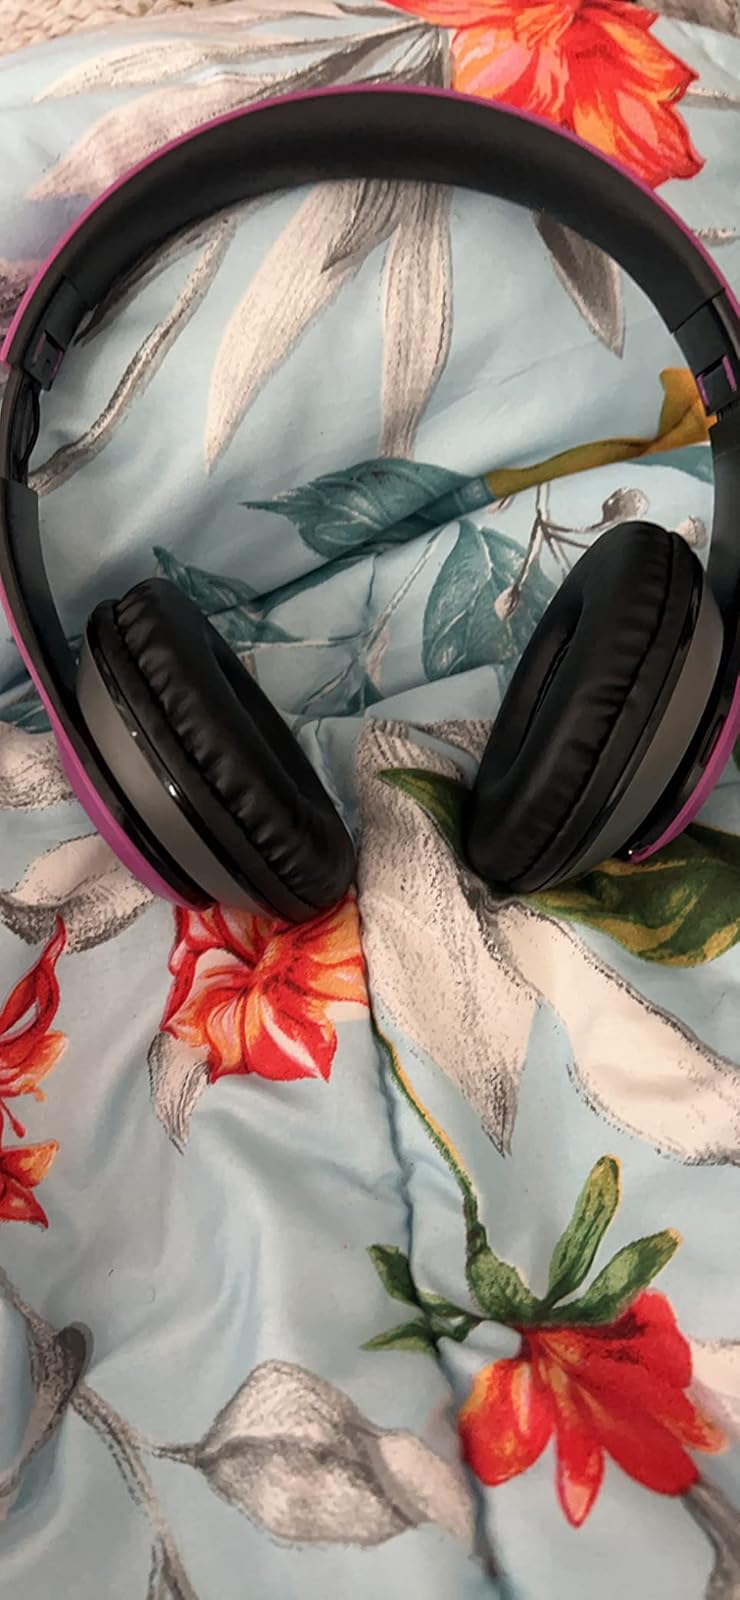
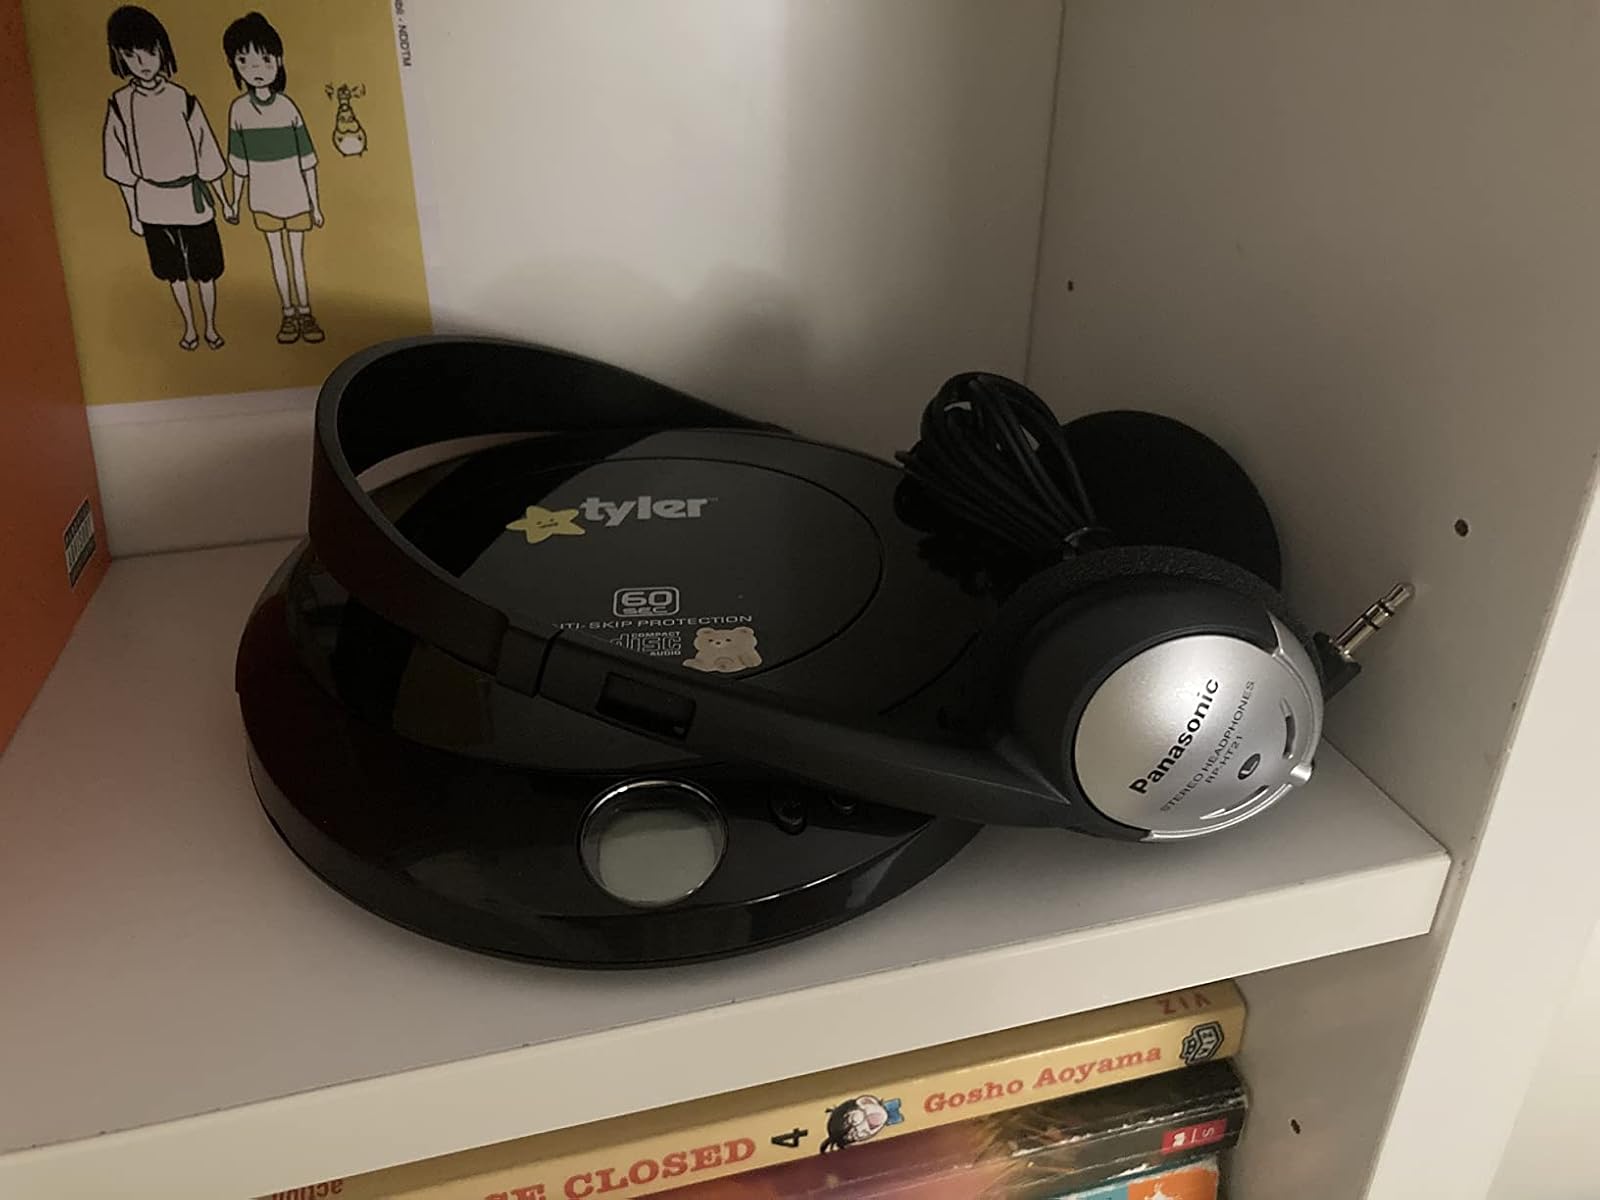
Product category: headphones
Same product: no